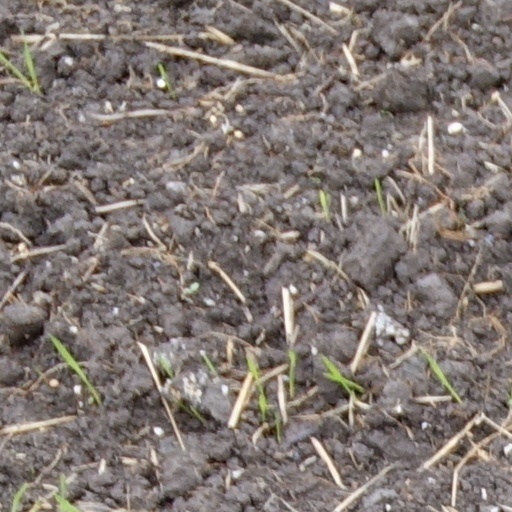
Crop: wheat